Mangaung Regiment

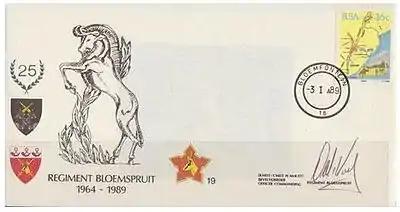
SADF Regiment Bloemspruit Commemorative letter

On 29 January 1981, the Freedom of the City was conferred on the regiment by the City Council of Bloemfontein, which the unit exercised for the first time on 6 March 1982.